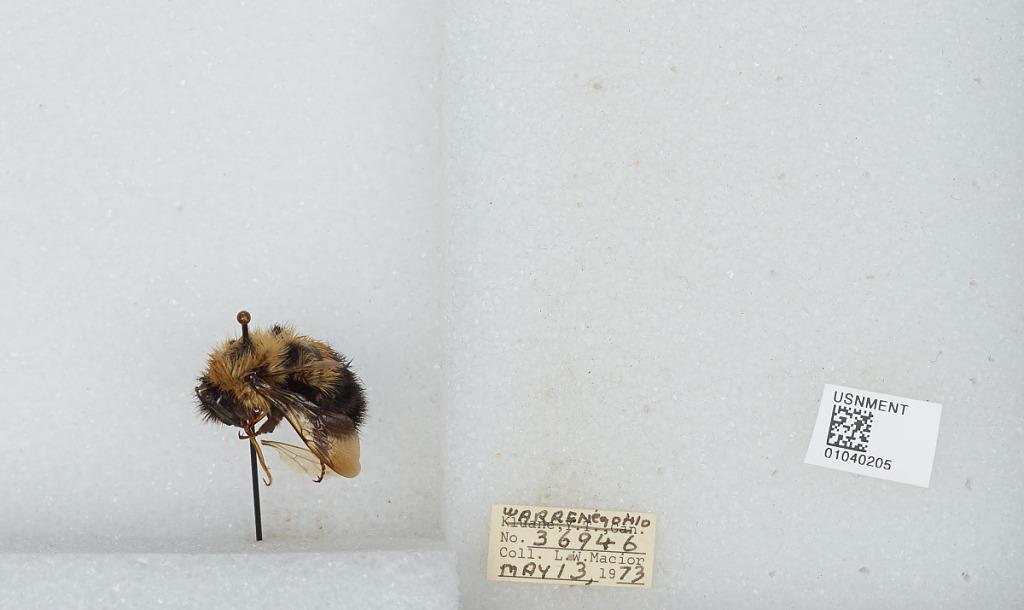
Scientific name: Bombus (Pyrobombus) vagans vagans Smith
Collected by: L. Macior
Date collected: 1973-5-13
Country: United States
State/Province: Ohio
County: Warren
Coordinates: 39.4242, -84.1856